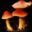
Label: mushroom